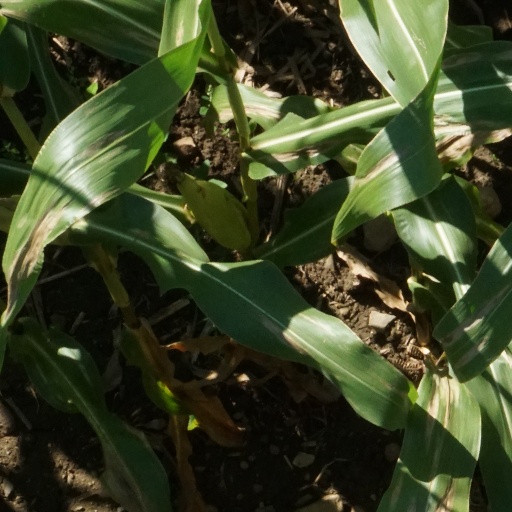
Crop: maize; corn